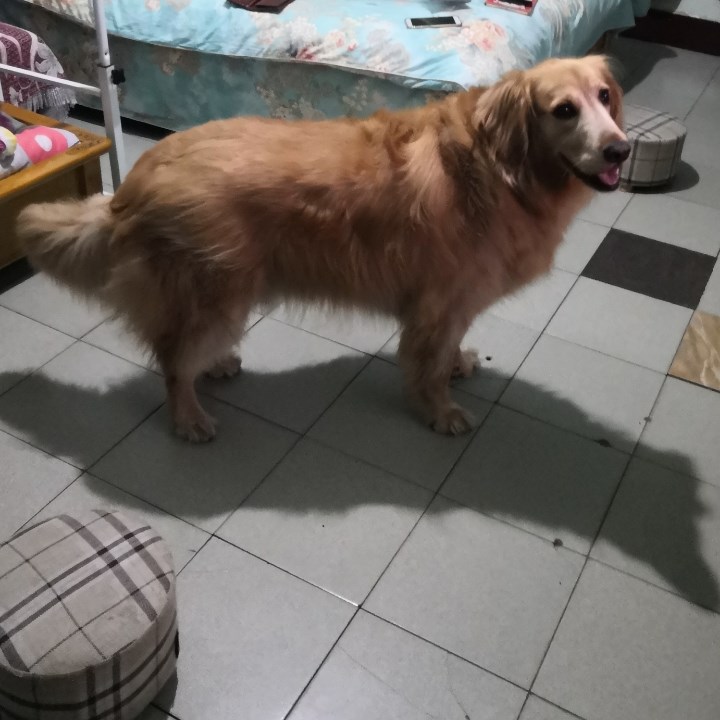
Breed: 5355-n000126-golden_retriever